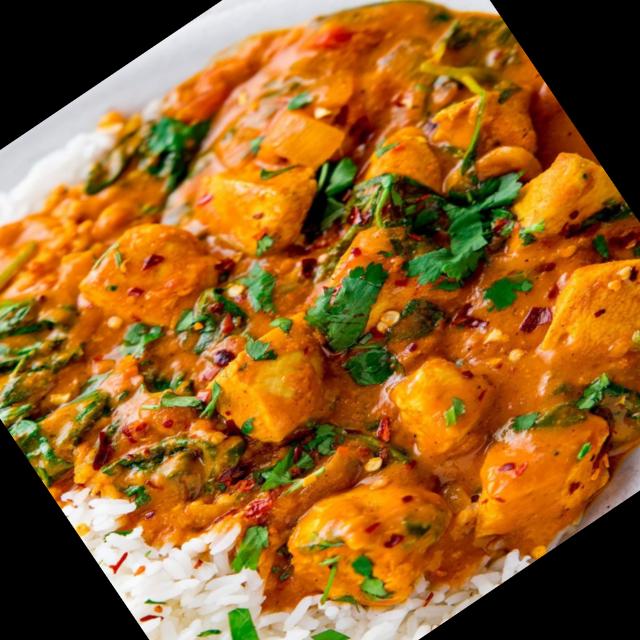
Dish: white_rice